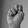
ASL letter: N